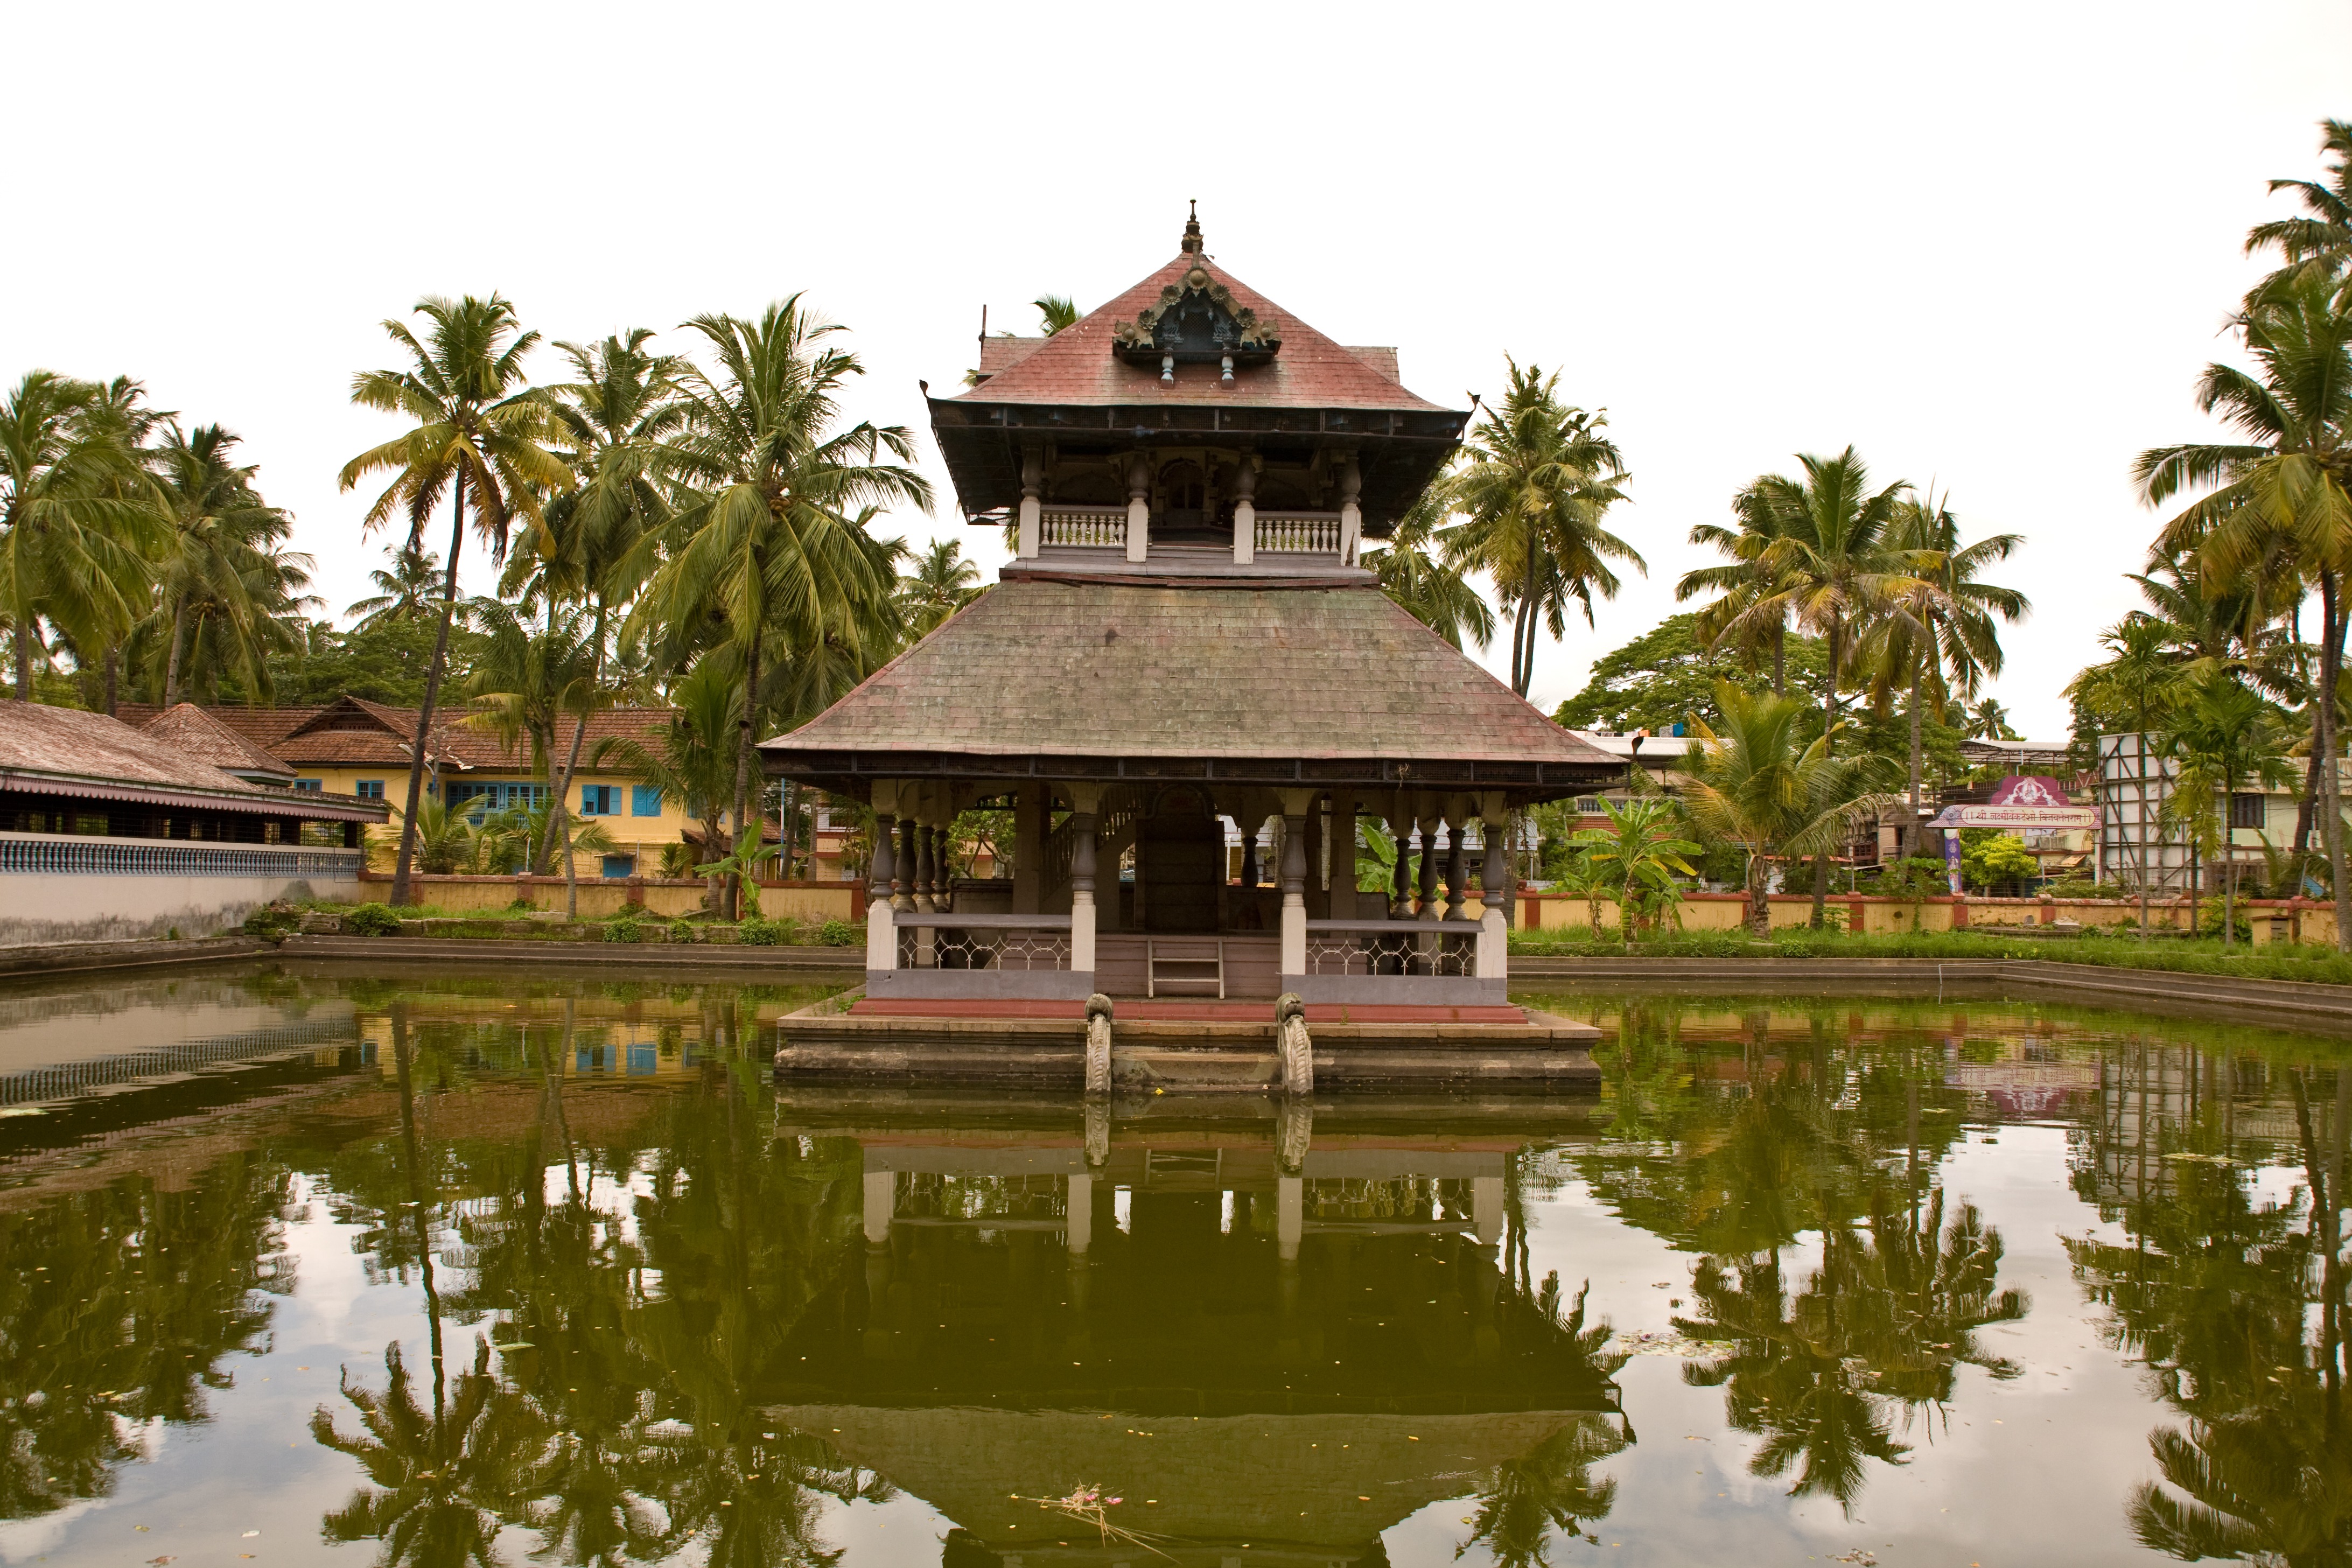
building, palace, buddhism, place of worship, temple, resort, shrine, india, estate, chinese architecture, pagoda, mirroring